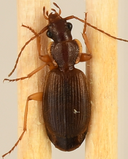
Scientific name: Cymindis cribricollis
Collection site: Bartlett Experimental Forest NEON (BART), plot BART_068